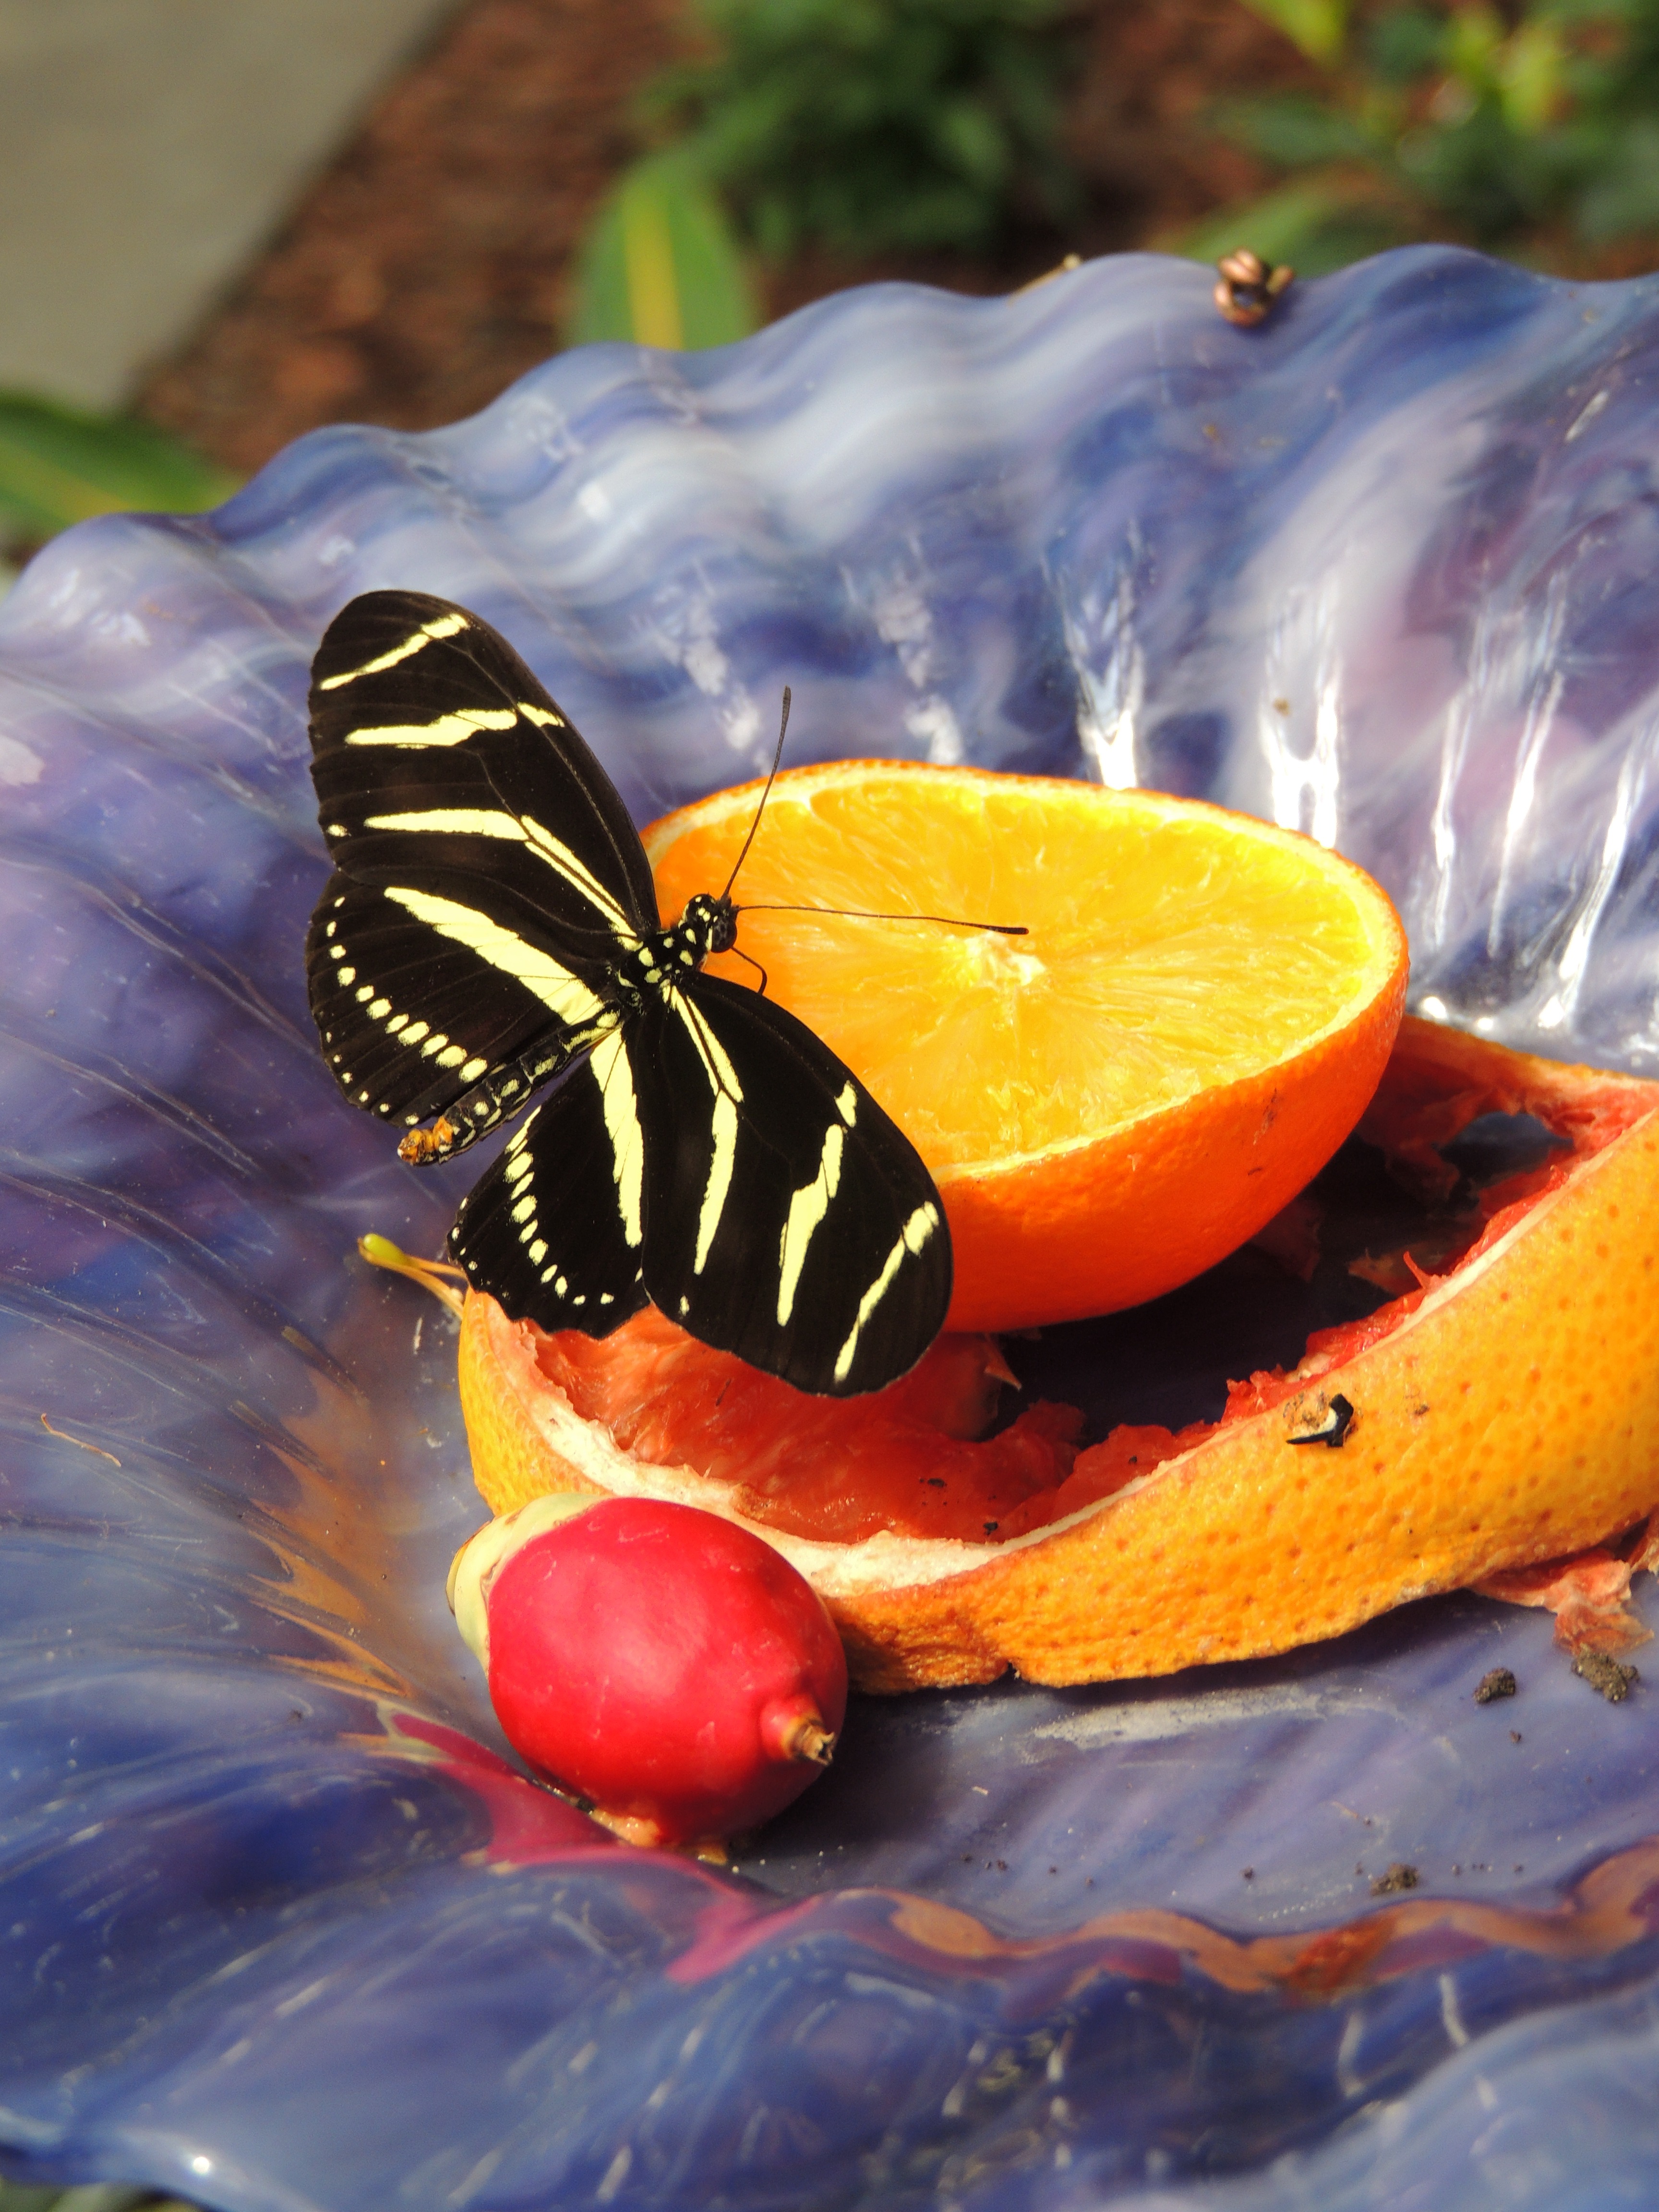
nature, outdoor, wing, plant, fruit, leaf, flower, petal, ripe, wildlife, wild, orange, food, ingredient, produce, insect, natural, small, autumn, fresh, bug, butterfly, colorful, yellow, agriculture, juicy, healthy, delicious, health, invertebrate, life, close up, nutrition, entomology, bright, tasty, vegetarian, raw, delicate, fragile, diet, organic, thorax, antennae, macro photography, nutritious, metamorphosis, proboscis, cocoon, moths and butterflies